Sebastián Galani

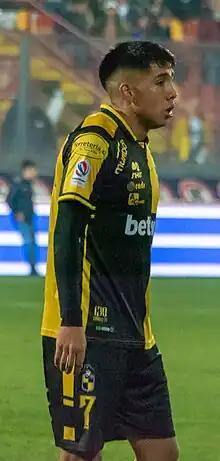
Galani with Coquimbo Unido in 2023.

Sebastián Paolo Galani Villega (born August 17, 1997) is a Chilean footballer who currently plays for Chilean Primera División club Coquimbo Unido as a midfielder.